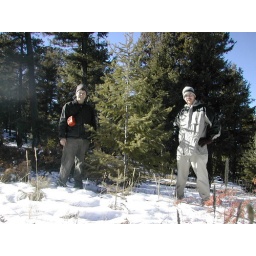
christmas tree in ground